Edgar G. Crossman

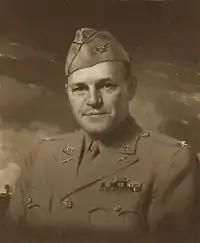
An oil painting of Colonel Edgar G. Crossman, Field Artillery, Army of the United States, 1946.

From 1922–1925, Crossman was an associate at Winthrop & Stimson, a major New York law firm. In 1925, he joined David, Polk, Wardwell, Gardiner & Reed. In 1928, at the invitation of Henry L. Stimson, Governor-General of the Philippines, Crossman took a leave of absence from the firm and became his legal aide. On his way to the Philippines, abroad the "Empress of Asia", Crossman met Helen "Hi" Greatsinger Farrell Caldwell, a widow who was travelling to see, Walter Greatsinger Farrell, her elder brother; a Marine aviator assigned to the 4th Marines in Shanghai. Subsequently, they were married in Manila. The Honorable Henry L. Stimson, Governor General of the Philippines and Mrs. Stimson, the Honorable and Mrs. Manuel Quezon, President, Philippine Senate and later President of the Philippines and Admiral Mark Lambert Bristol USN, Commander, Asiatic Fleet and Mrs. Bristol were among the distinguished guests. This event marked one of the first times that Filipinos and their wives were invited to official parties. At the conclusion of his assignment, the Crossman's traveled in China, traversed the Soviet Union via the Trans-Siberian Railway, and spent some time in Moscow, Warsaw, Prague and other cities in Europe. Crossman resumed his career at Davis, Polk in New York. He was made a partner in April 1934. In 1941, Crossman became a member of the Executive Committee and Chairman of the Committee on Admissions of the New York Bar Association. He also belonged to the American Bar Association and was a member of the New York County Republican Committee.